Lionel LeMoine FitzGerald

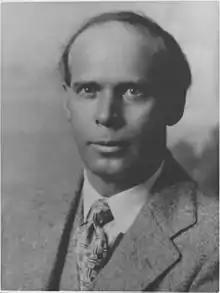
FitzGerald, photographed by M.O. Hammond in 1930

Lionel LeMoine FitzGerald L.L. D. also known as L. L. FitzGerald (March 17, 1890 – August 5, 1956) was a Canadian artist and art educator. He was the only member of the Group of Seven based in western Canada. He worked almost exclusively in Manitoba. Although he accepted the Group of Seven's invitation to become a member in 1932, FitzGerald was less concerned than the rest of the group with the promotion of a unified Canadian identity. Instead he explored his surroundings, delving deeply into the forces he felt animated and united nature in order to make "the picture a living thing".